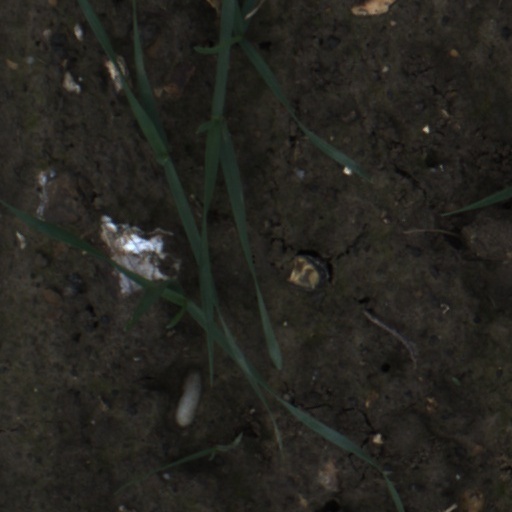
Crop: wheat